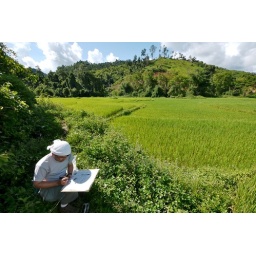
San'ei ichikawa collecting specimens of edible plants growing around a rice field in Houiexay, Laos